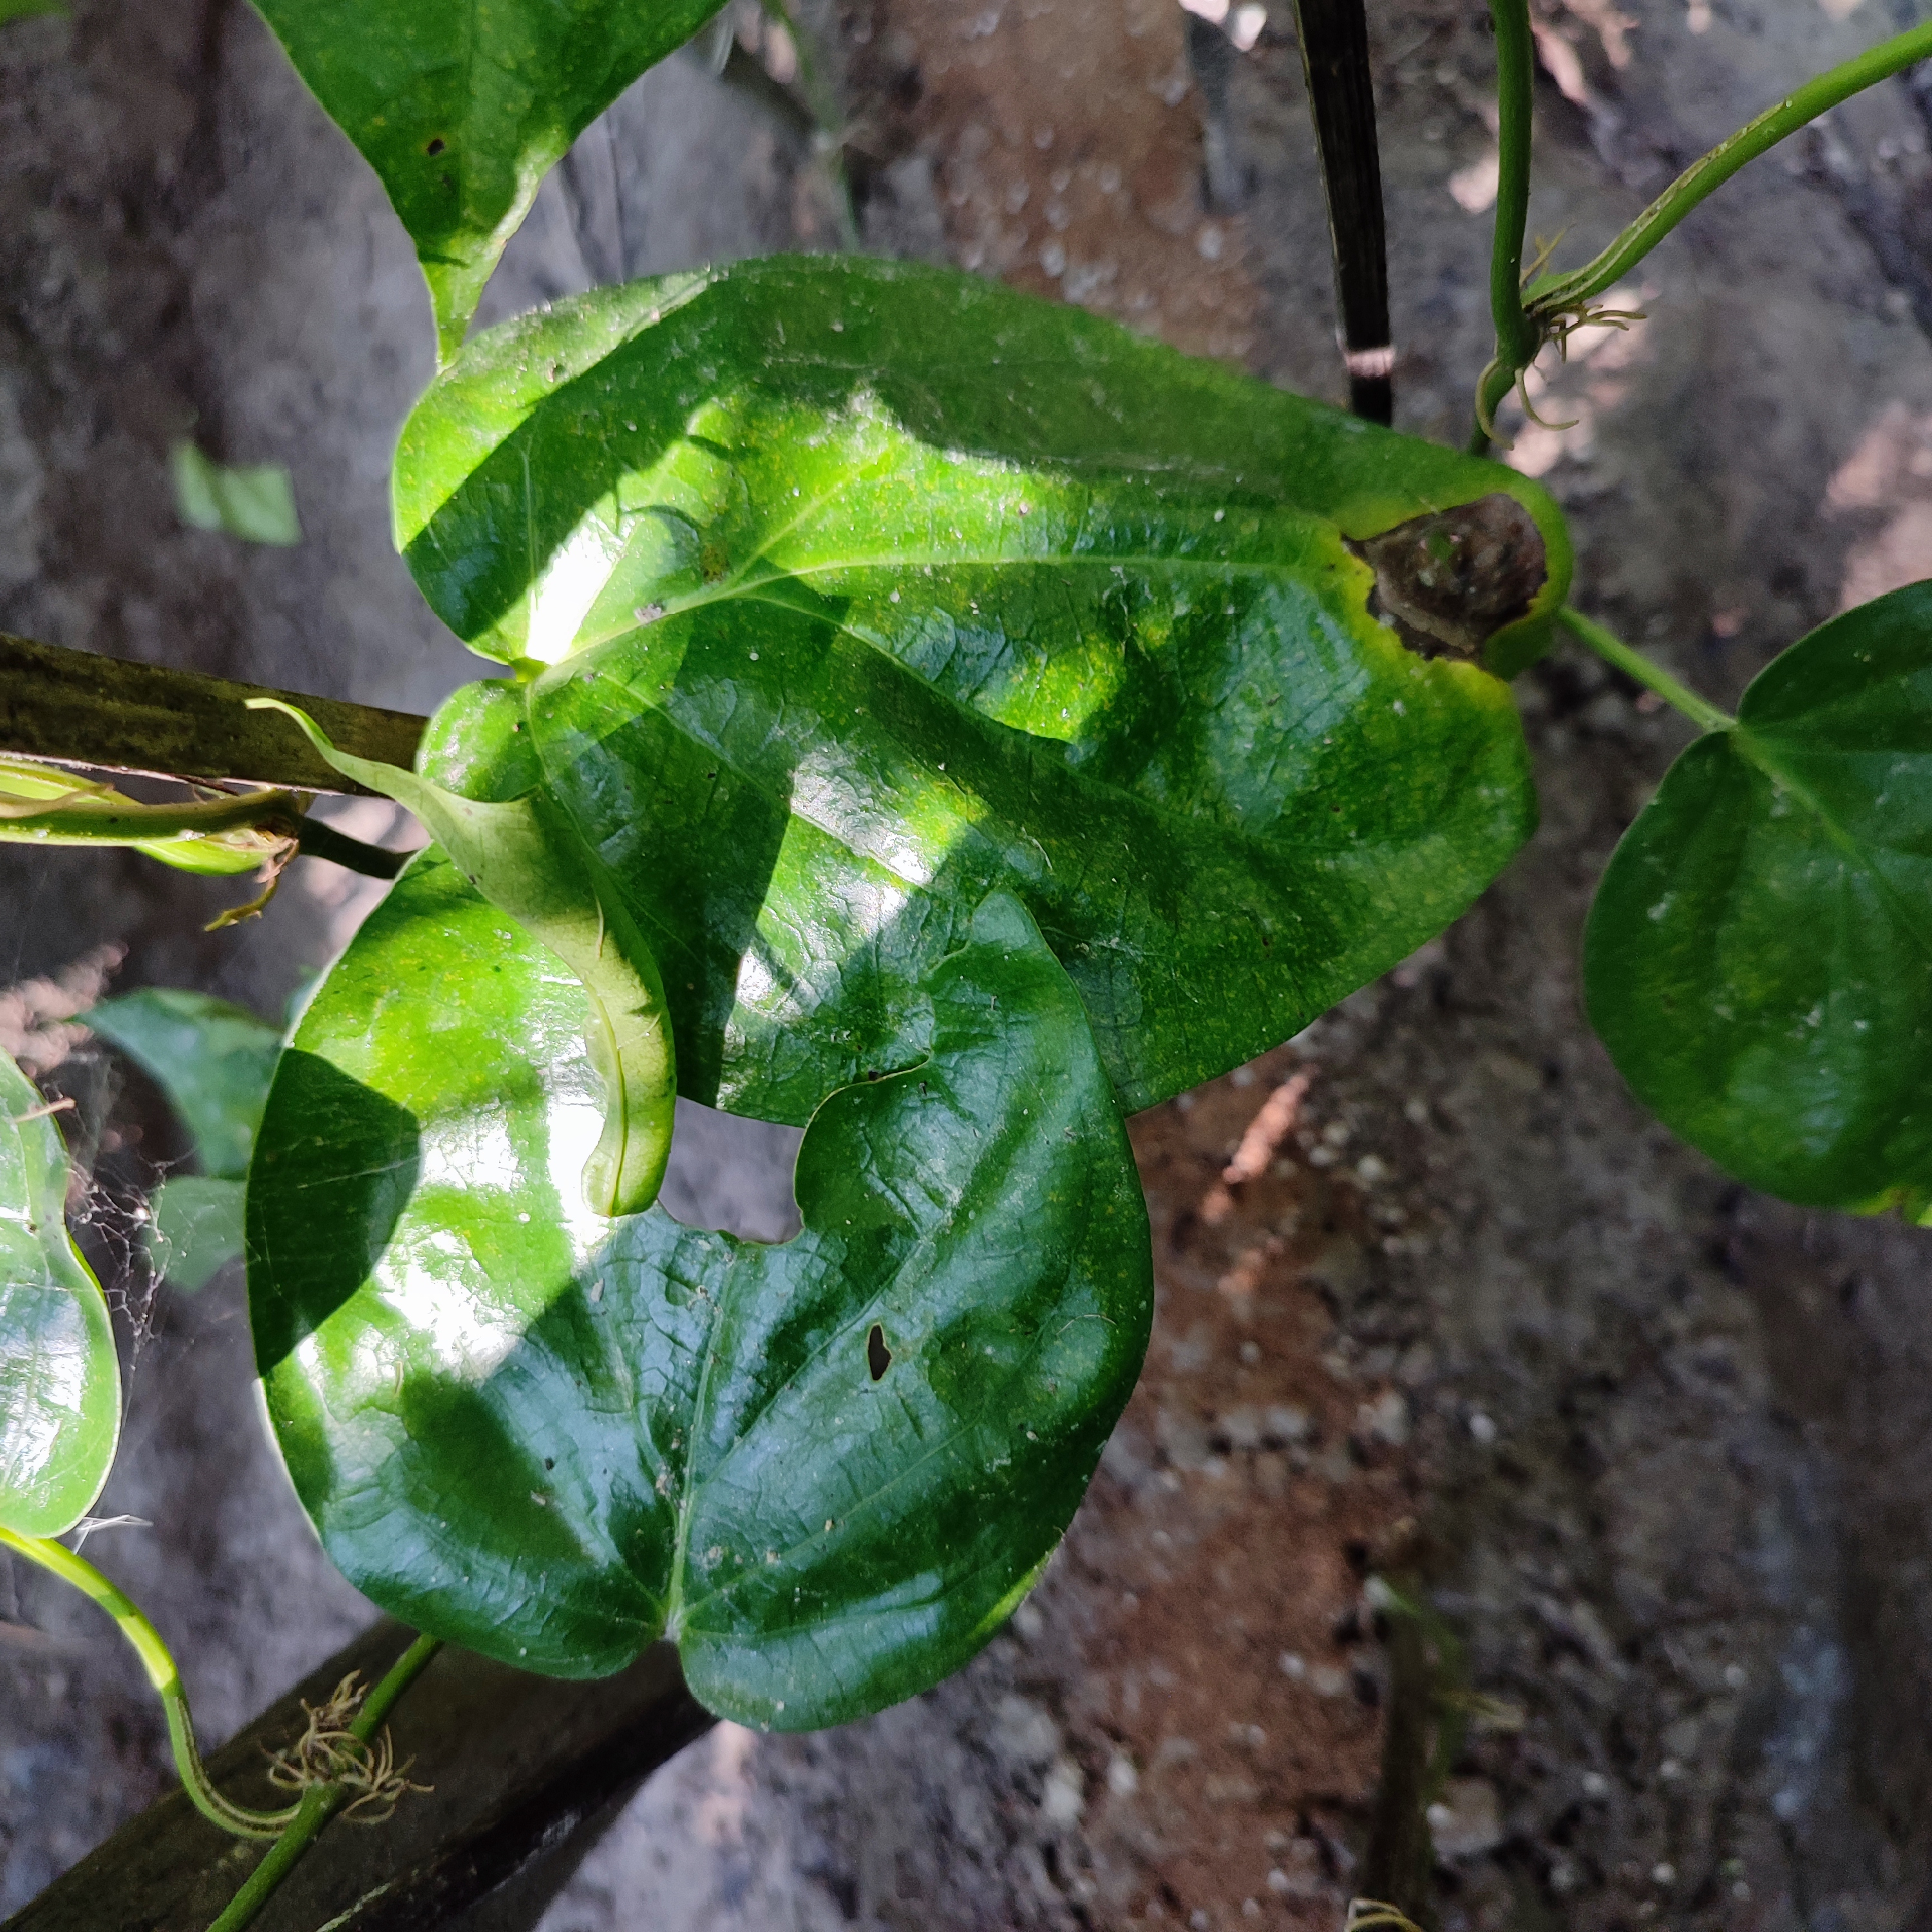
Label: Bacterial_Leaf_Disease